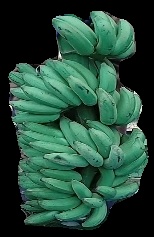
Variety: elakki-bale
Grade: grade1